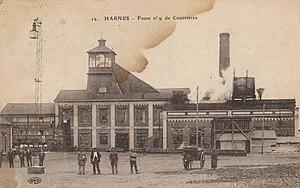
La Fosse n° 9 - 17 dite Louis Pierard de la Compagnie des mines de Courrières était un charbonnage constitué de deux puits situé à Harnes, Pas-de-Calais, Nord-Pas-de-Calais, France.
La fosse nᵒ 9 - 17 dite Louis Piérard de la Compagnie des mines de Courrières est un ancien charbonnage du Bassin minier du Nord-Pas-de-Calais, situé à Harnes. Le puits nᵒ 9 est commencé en août 1891 et productif en 1896, son fonçage ayant été retardé par des venues d'eau, et des terrains ébouleux et désagrégés. Le puits nᵒ 17 est commencé le 18 mai 1909. La fosse est détruite durant la Première Guerre mondiale. Des cités sont bâties à proximité de la fosse. Les terrils nᵒˢ 82 et 82A sont édifiés au nord-est de la fosse.